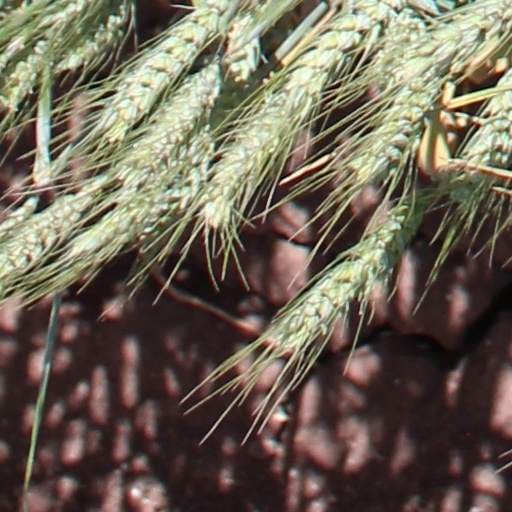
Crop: wheat